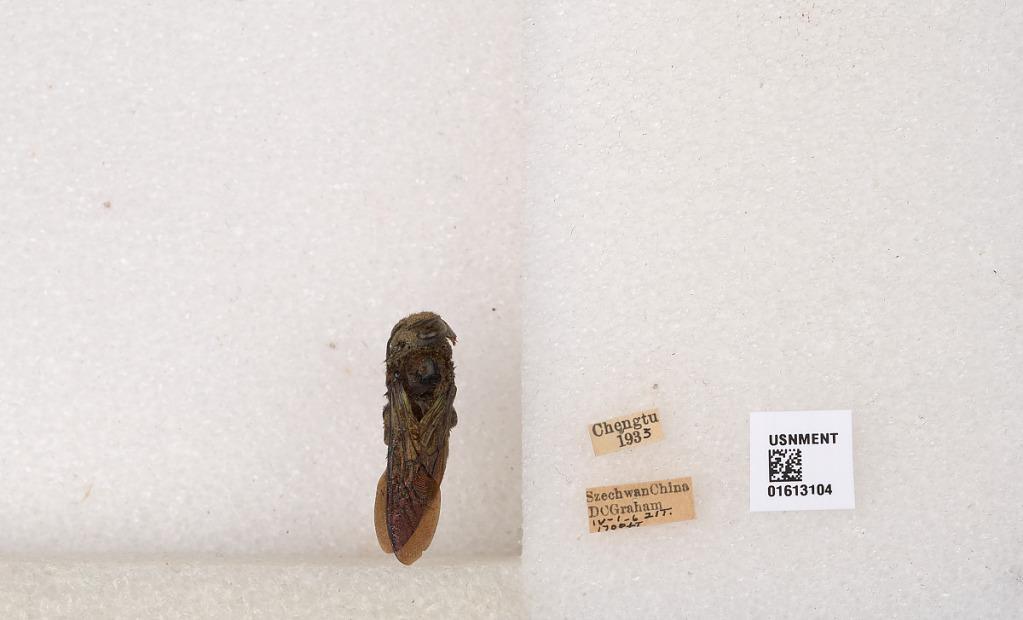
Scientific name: Xylocopa (Biluna) tranquebarorum tranquebarorum (Swederus)
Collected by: D. Graham
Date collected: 1933-4-1
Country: China
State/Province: Sichuan
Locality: Chengtu